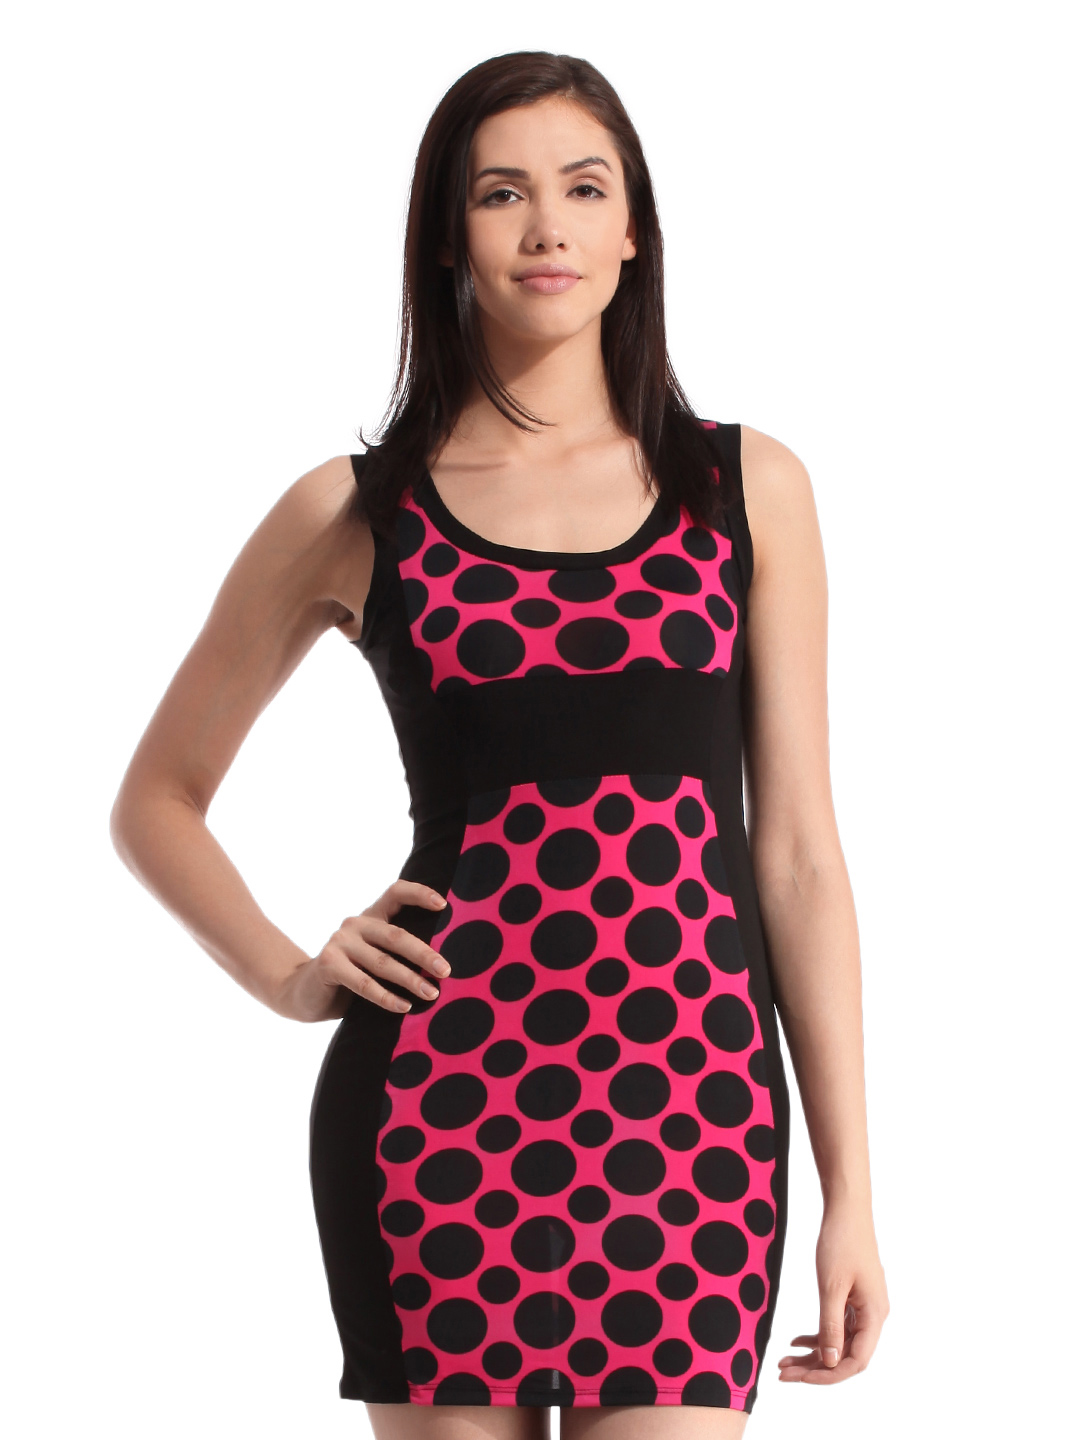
Tonga Women Printed Black Dress
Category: Apparel / Dress / Dresses
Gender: Women
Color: Black
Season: Summer 2012
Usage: Casual